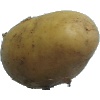
Label: white_potato